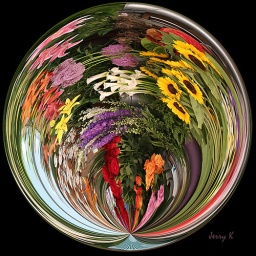
Original: A flower market on La Ramblas in Barcelona Spain